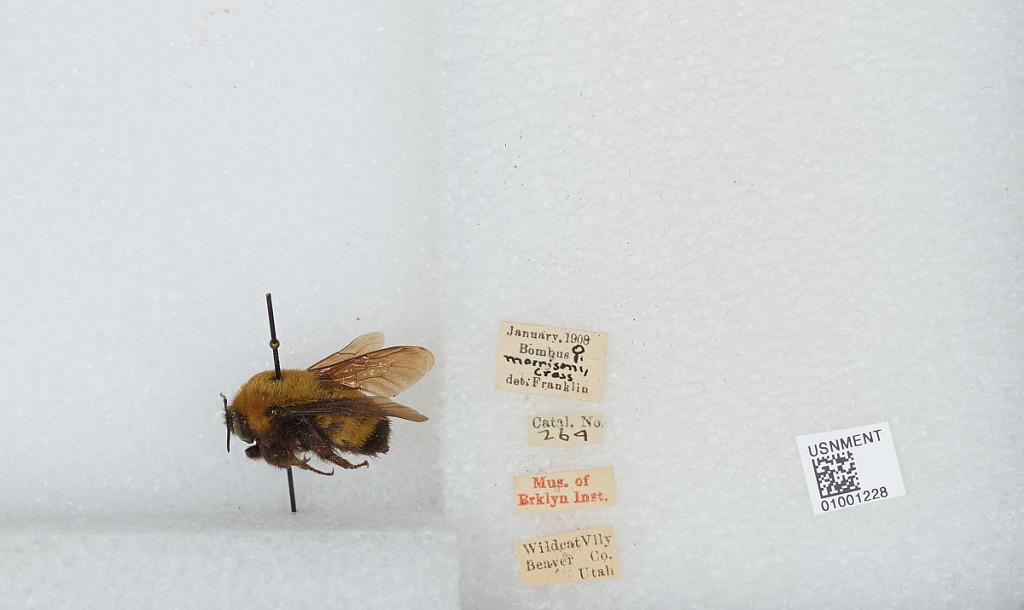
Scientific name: Bombus (Fervidobombus) fervidus fervidus (Fabricius)
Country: United States
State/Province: Utah
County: Beaver
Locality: Wildcat Valley
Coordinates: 38.4506, -112.562
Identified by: Franklin